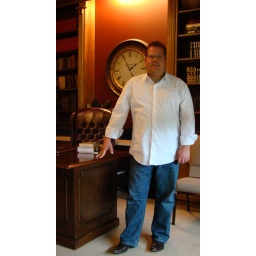
Pastor Matthew Ball standing in his office at Faith Apostolic Church. Photo: Jonathan Haag